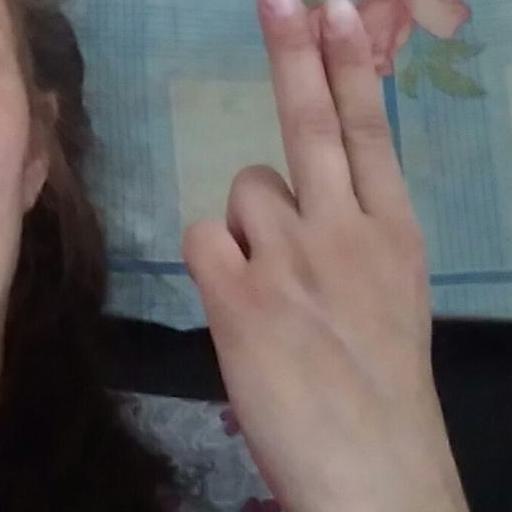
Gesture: two_up_inverted